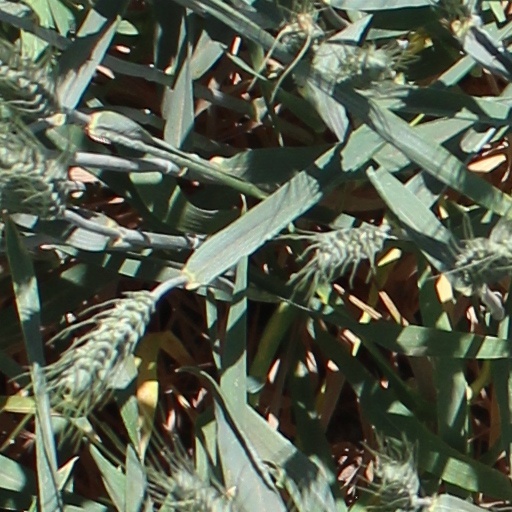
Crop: wheat